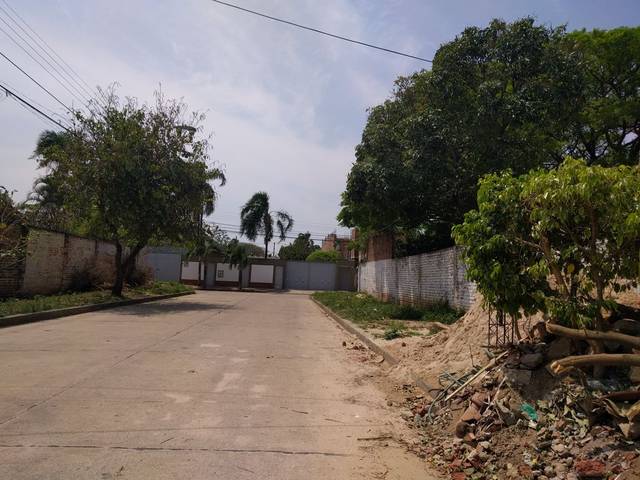
Region: Bolivia
Coordinates: -17.793, -63.215